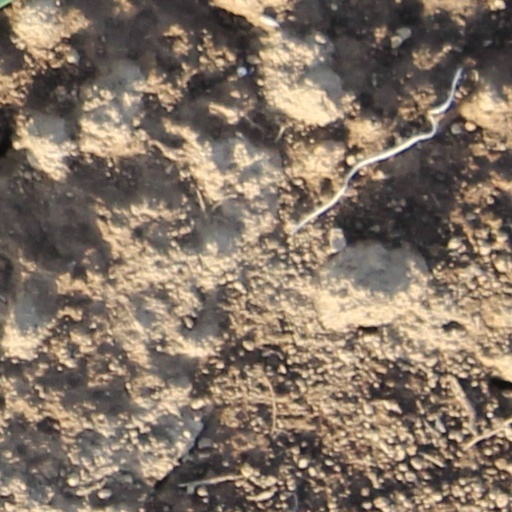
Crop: wheat